José Babini

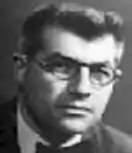
José Babini

José Babini (10 May 1897, Buenos Aires – 18 May 1984, Buenos Aires) was an Argentine mathematician, engineer, and historian of mathematics and mathematical sciences.